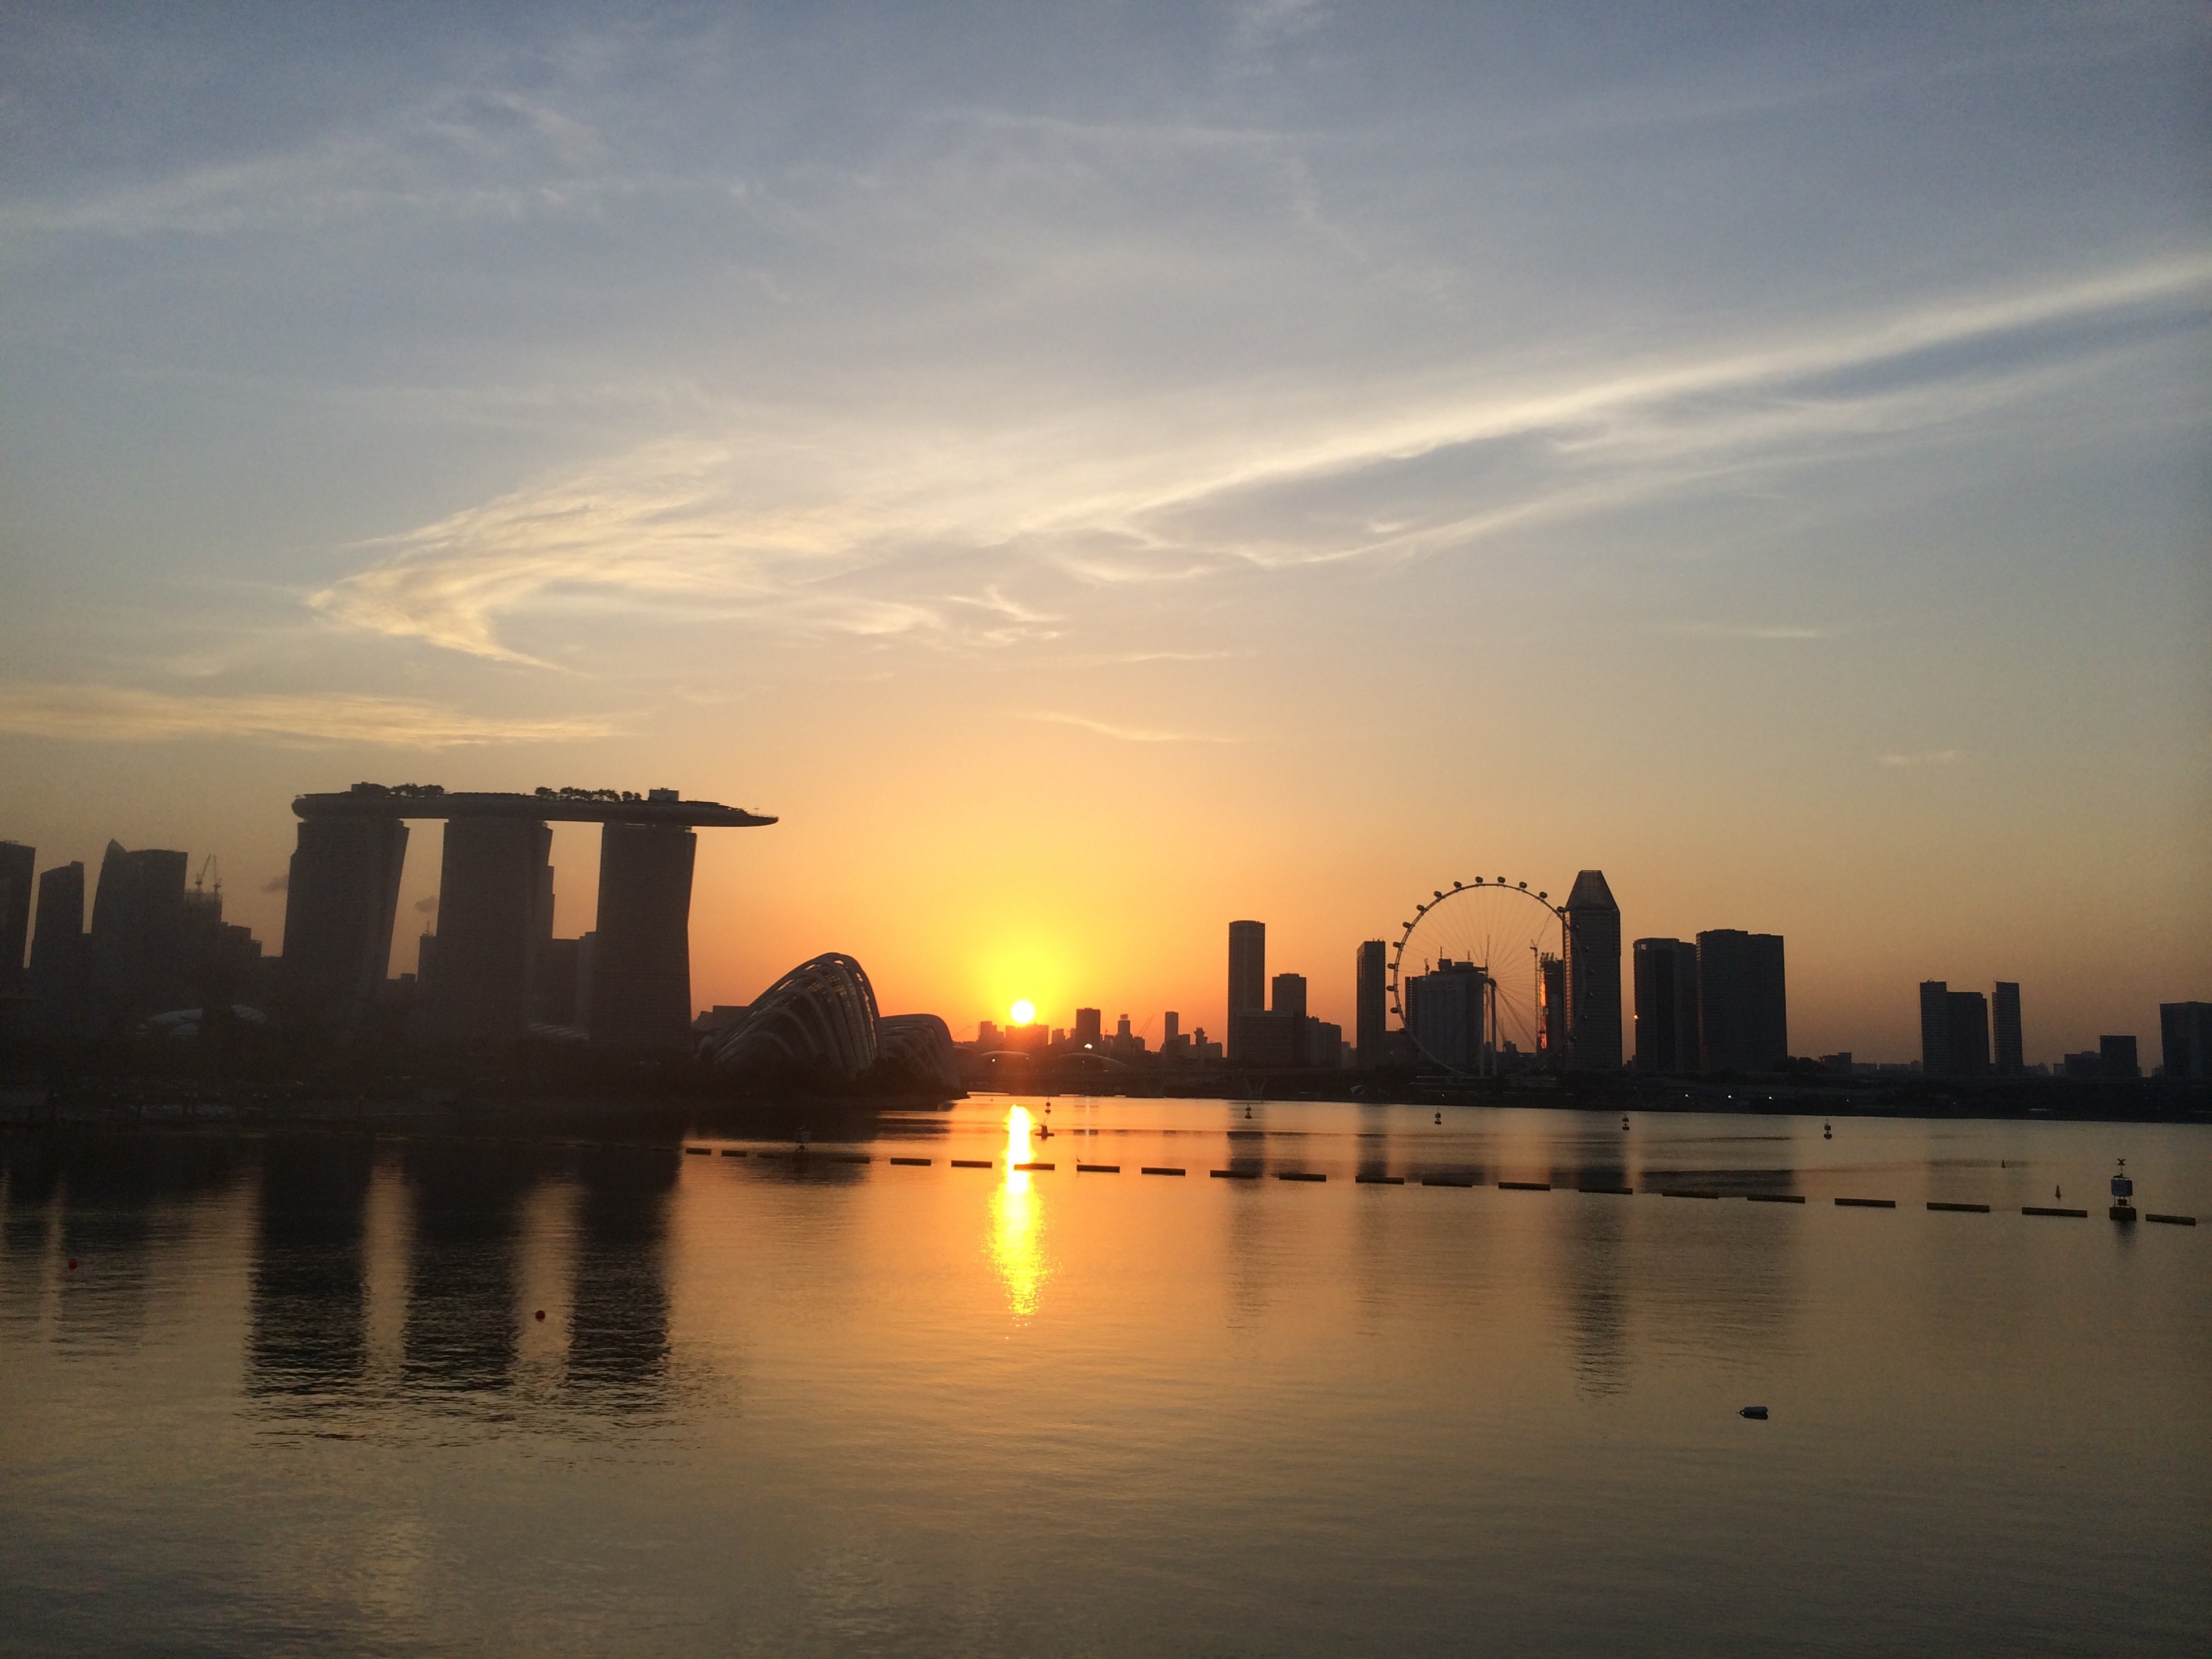
sea, horizon, cloud, architecture, sky, sun, sunrise, sunset, skyline, sunlight, morning, building, dawn, city, river, cityscape, dusk, panoramic, evening, reflection, marina, singapore, afterglow, marina bay sands, singapore flyer, atmospheric phenomenon, ku de ta